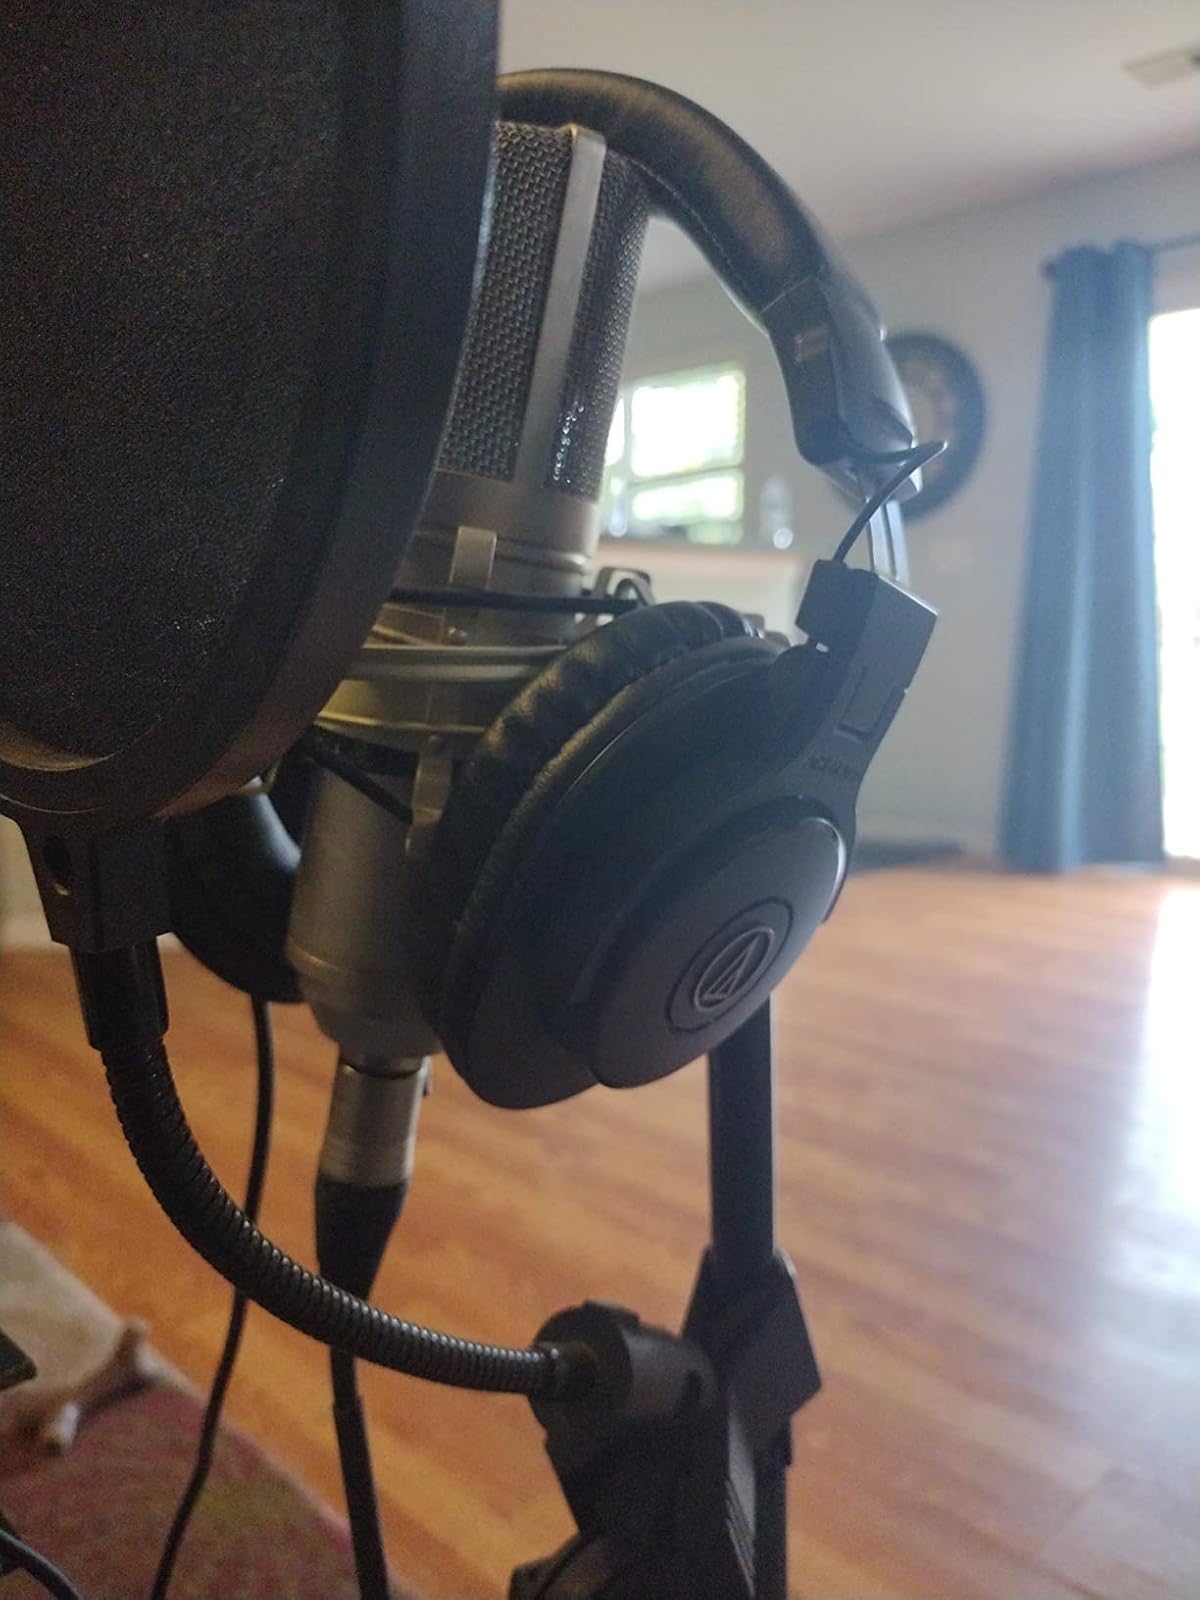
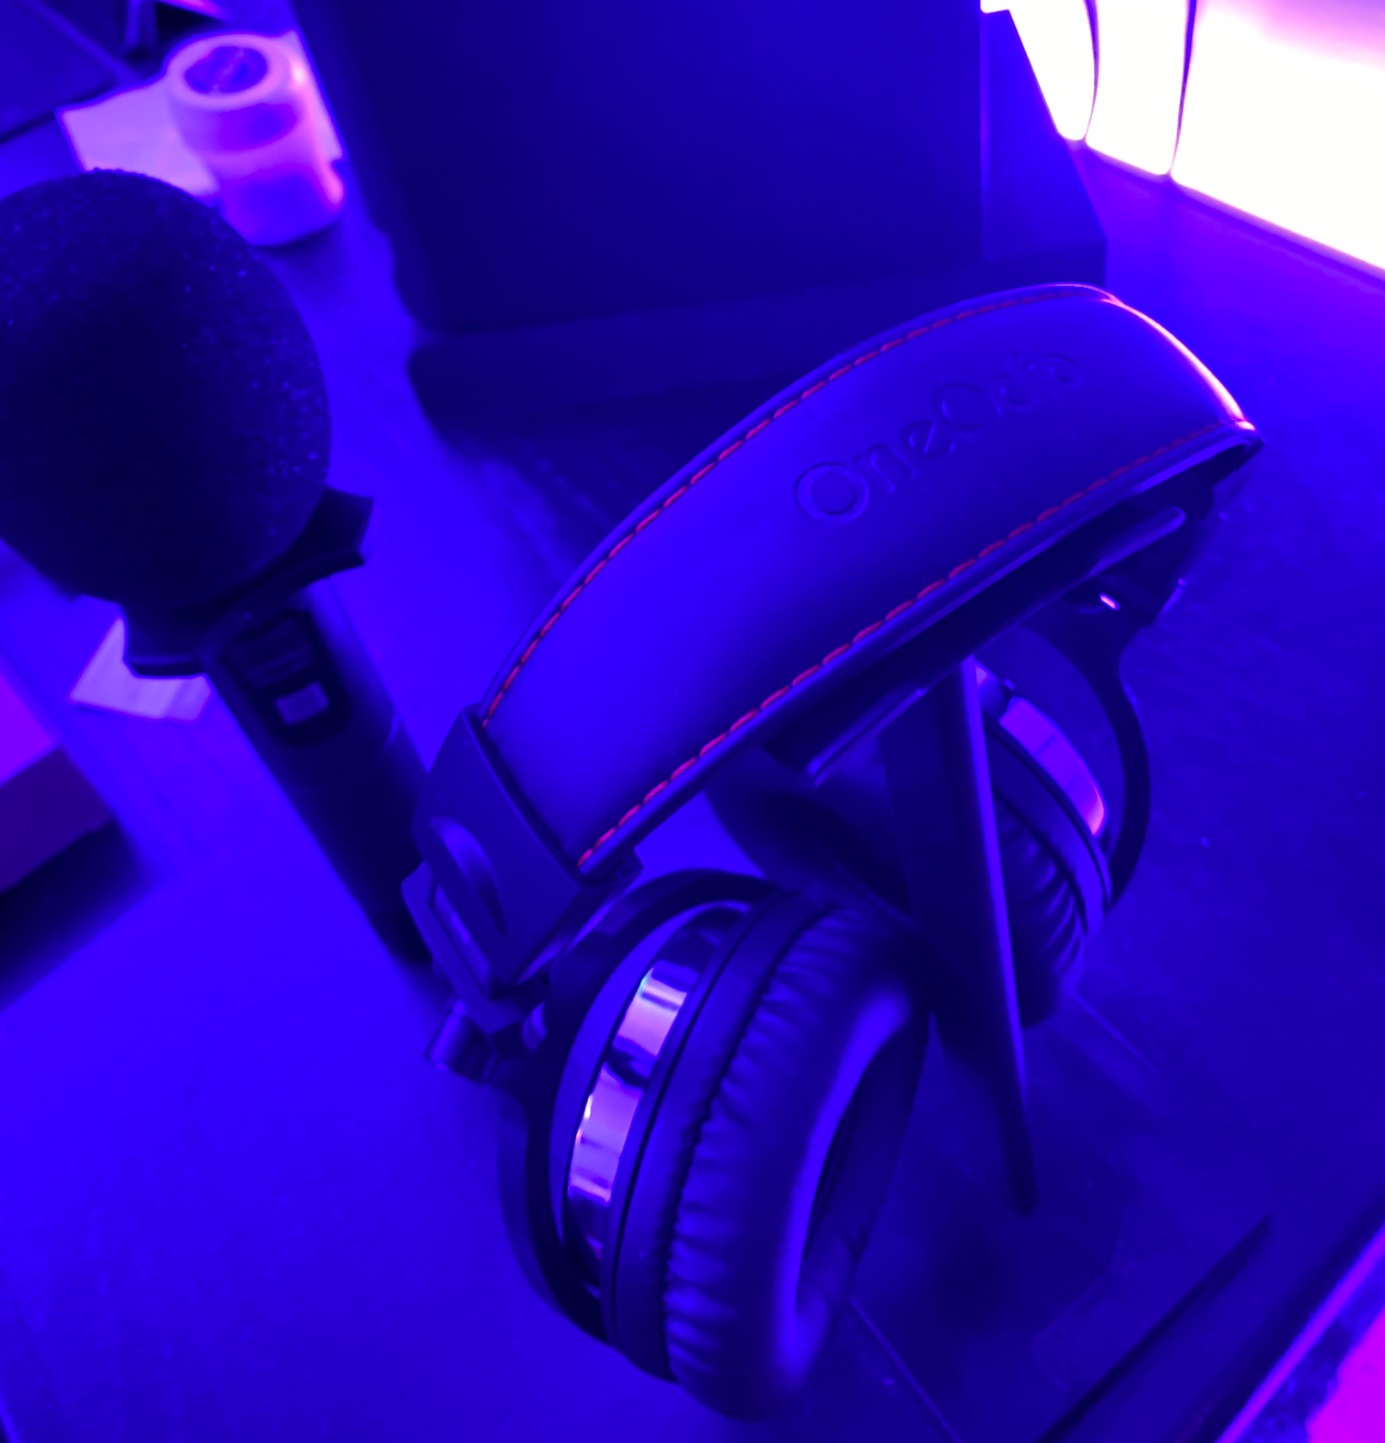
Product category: headphones
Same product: no